Culiacán Cathedral

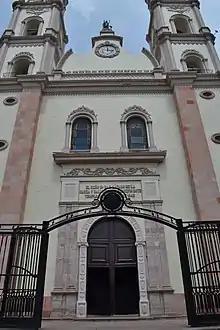
Entrance

On May 22, 1842, the seventh bishop of Sonora and Sinaloa, Lázaro de la Garza y Ballesteros, authorized construction of the church. After an interruption in the works, these were restarted in 1855 by the Honorable. S. D. D. Pedro Loza y Pardavé. And then the building was interrupted again because of the Reform Movement. Its construction is finally completed in 1885 by the Exmo. Mr. Dn. José de Jesús Uriarte.